Polycube

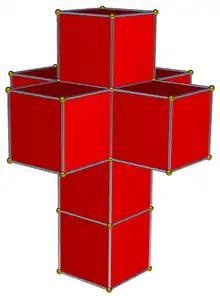
The Dalí cross

The tesseract (four-dimensional hypercube) has eight cubes as its facets, and just as the cube can be unfolded into a hexomino, the tesseract can be unfolded into an octacube. One unfolding, in particular, mimics the well-known unfolding of a cube into a Latin cross: it consists of four cubes stacked one on top of each other, with another four cubes attached to the exposed square faces of the second-from-top cube of the stack, to form a three-dimensional double cross shape. Salvador Dalí used this shape in his 1954 painting "Crucifixion (Corpus Hypercubus)" and it is described in Robert A. Heinlein's 1940 short story "And He Built a Crooked House". In honor of Dalí, this octacube has been called the "Dalí cross". It can tile space.